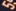
Number: 5